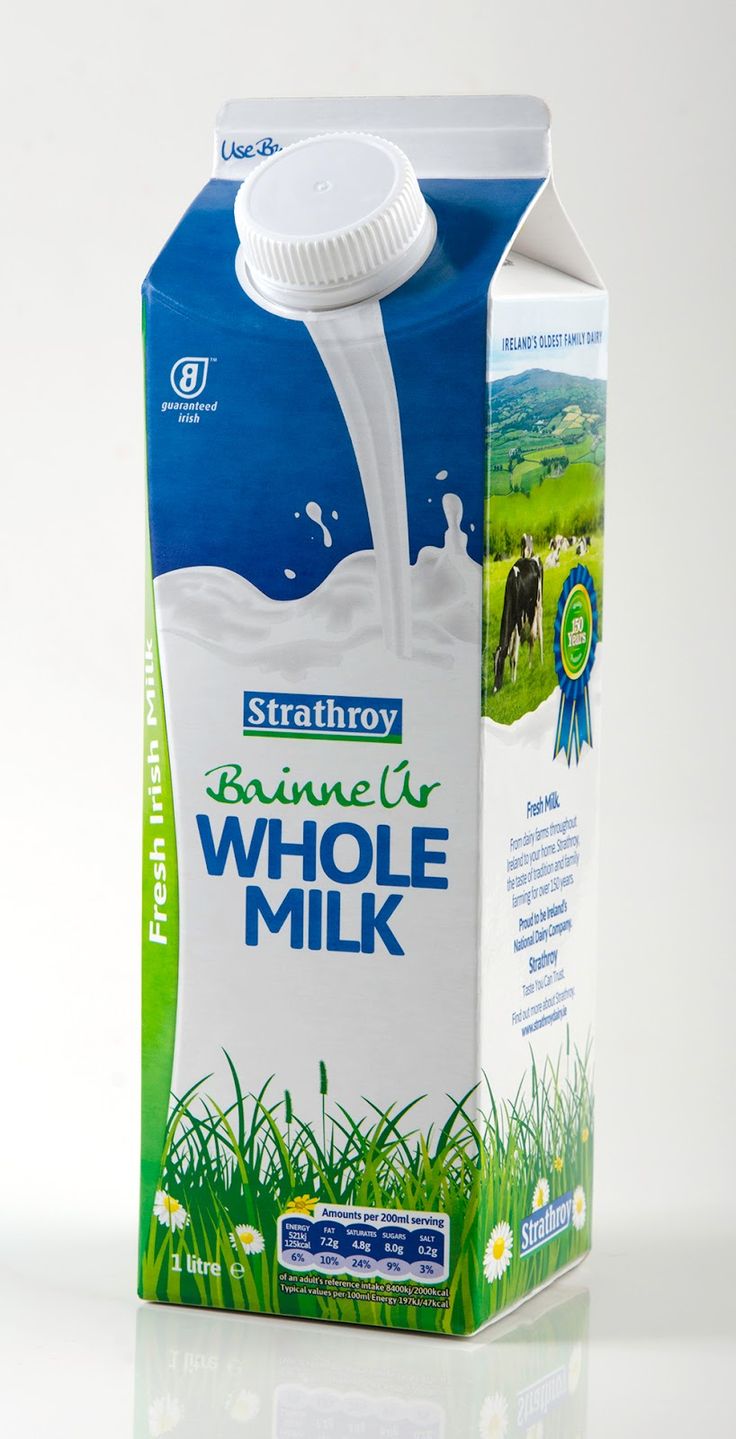
Waste category: cardboard